Second Congress of Rastatt

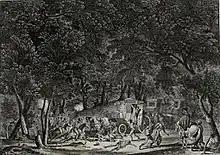
The French plenipotentiaries assaulted near Rastatt(Musée de la Révolution française).

Widespread disagreement among the German delegates precluded the drawing up of a compensation plan but two important results were nevertheless achieved during the first months of the congress: the official recognition of the loss of the entire left bank to France, and the recognition that any compensation plan should be based on the secularization of the ecclesiastical states of the Empire. It is on this basis that deliberations on a compensation plan would resume after the signing of the Treaty of Lunéville in February 1801.